Norwell, Massachusetts

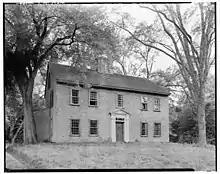
Bryant–Cushing House, built

According to the United States Census Bureau, the town has an area of , of which is land and , or 1.37%, is water. Some 30% to 38% of the town is wetlands. Located on the South Shore of Massachusetts, Norwell is bordered by Hanover and Rockland on the west, Pembroke on the south, Marshfield and Scituate on the east and northeast, and Hingham on the north. Norwell is about east of Brockton, north of Plymouth and south of Boston.